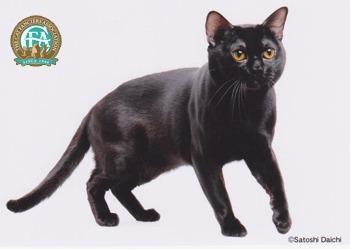
Bombay